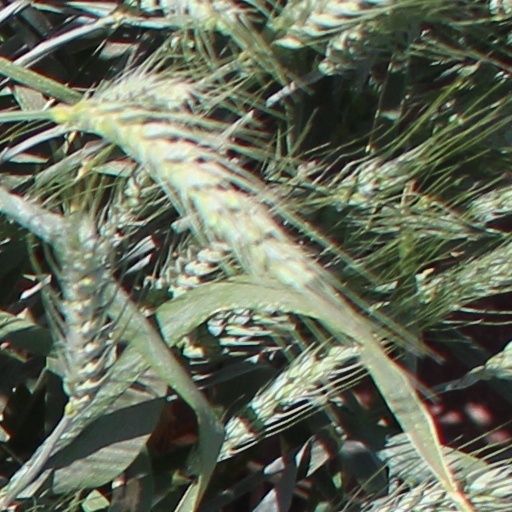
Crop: wheat